Stefano Petitti

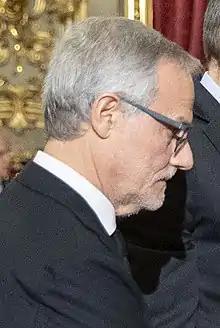

Stefano Petitti (born 2 September 1953) is an Italian judge. He has been a Judge of the Constitutional Court of Italy since 10 December 2019.